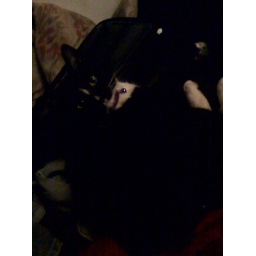
Cat in laptop bag